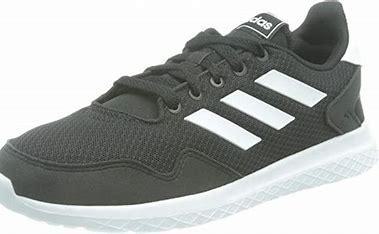
Brand: Adidas
Model: Archivo